Upali Wijewardene

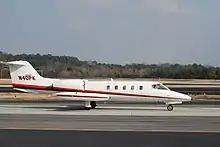
Learjet 35A

Wijewardene, a licensed pilot, travelled on a Sri Lankan diplomatic passport as chairman of the GCEC. He owned a private jet, a Learjet 35A, which he had modified with another controller for the rear body. His plane took off from Kuala Lumpur at 8:41 p.m. on 13 February 1983, bound for Colombo. On board with him were his Malaysian lawyer S.M. Ratnam, Upali Group Director Ananda Peli Muhandiram, pilot captain Noel Anandappa (ex-SLAF), co-pilot captain Sydney De Zoysa (former Air Ceylon Captain), and steward S. Senenayake. Fifteen minutes later, the aircraft disappeared while flying over the Straits of Malacca. Extensive search operations by air and naval units of Sri Lanka, India, the United States, the Soviet Union, Australia, Indonesia, and Malaysia failed to locate any evidence of a crash.